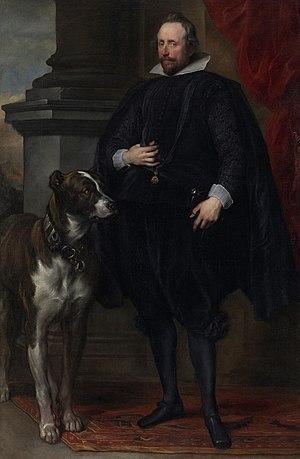
Wolfgang-Guillaume de Palatinat-Neubourg, né le 4 novembre 1578 à Neubourg-sur-le-Danube et mort le 20 mars 1653 à Düsseldorf, est un prince de la famille des Wittelsbach. Il est le fils de Philippe-Louis de Neubourg, comte palatin, duc de Neubourg, et d'Anne de Clèves. Il reçoit une partie de l'héritage de Juliers-Clèves-Berg et il est un des rares princes protestants à se convertir au catholicisme.